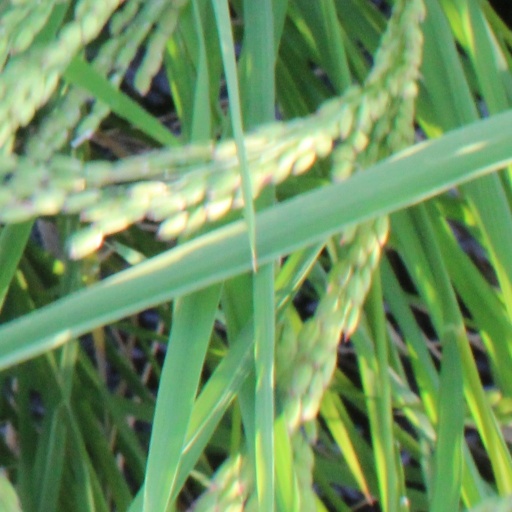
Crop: rice